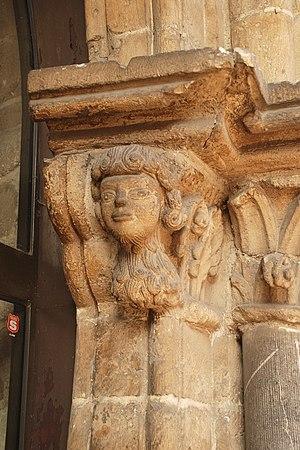
Belgique - Louvain - Chapelle de la Porte Romane
La chapelle de la Porte Romane est une chapelle classée située à Louvain, dans la province du Brabant flamand en Belgique.